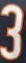
Number: 3